Habib Medical School

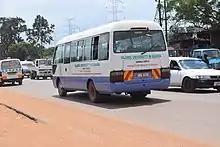
Faculty of Health Sciences bus

The medical school is located at the Kampala campus of Islamic University in Uganda, on Kiuli Hillvand adjacent to Kibuli Hospital. This location is approximately , by road, south-east of the central business district of Kampala, Uganda's capital and largest city.